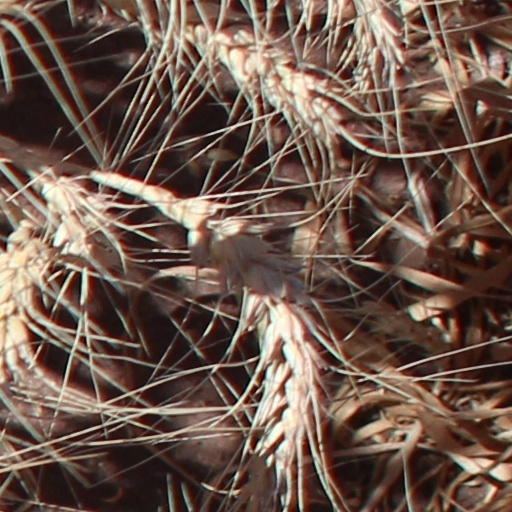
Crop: wheat